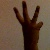
The image shows a hand gesture representing the number 6 in Indian Sign Language.